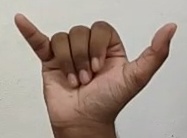
ASL sign: Y